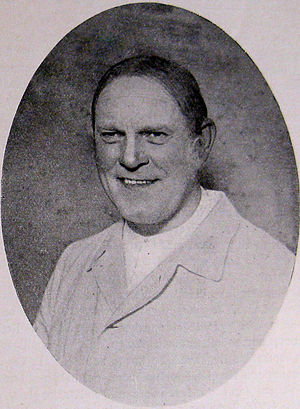
Grønlandsvisen
Frederik Jensen som oprindeligt sang revyvisen om besøget på Grønland. Fra Illustreret Tidende, 1909
Frederik Jensen (25 June 1863 - 14 February 1934) was a Danish stage and film actor.
Grønlandsvisen er et sangnummer som oprindeligt blev fremført af den danske revykunstner Frederik Jensen.